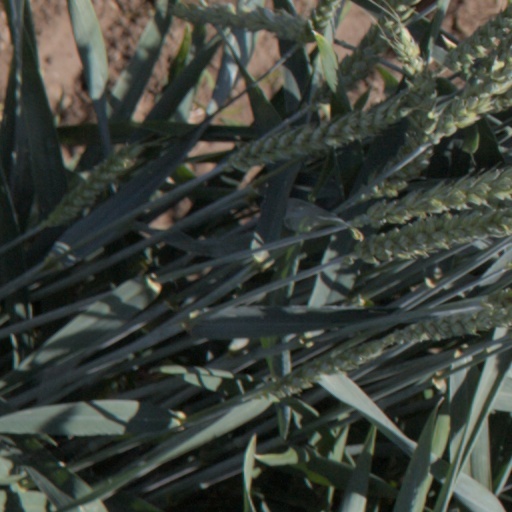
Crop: wheat